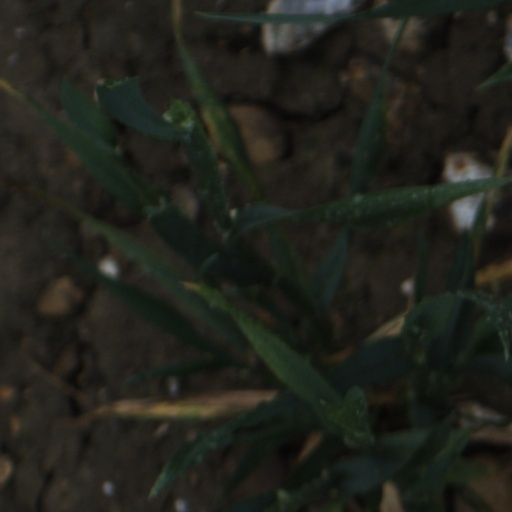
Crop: wheat